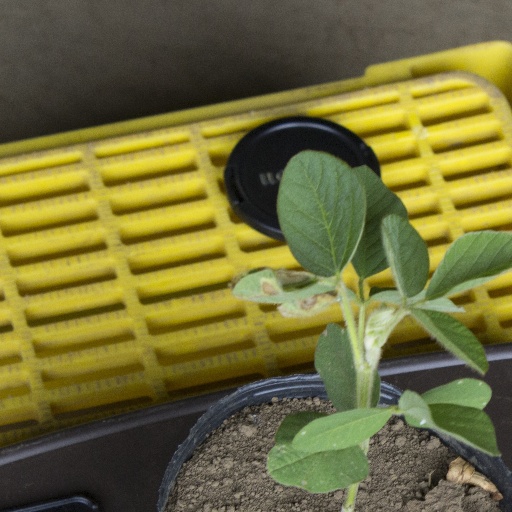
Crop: soybean